When the Lights Went Out

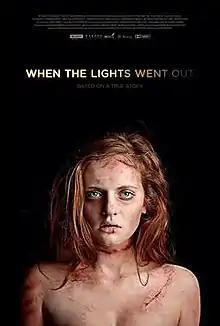
Official poster featuring star Tasha Connor

When the Lights Went Out is a 2012 British supernatural horror film directed by Pat Holden and starring Kate Ashfield, Tasha Connor, Steven Waddington, Craig Parkinson, Martin Compston, and Jo Hartley. It was released in the UK on 13 September 2012. The film premiered at the Rotterdam International Film Festival.